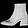
Label: Ankle boot